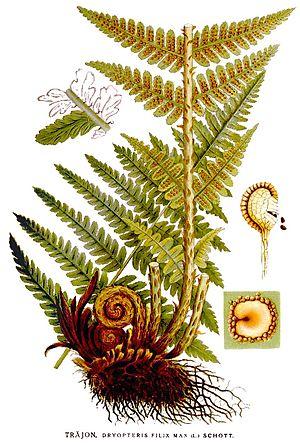
Cette liste de Tracheophyta de Bosnie-Herzégovine, ainsi que d’espèces introduites est un aperçu incomplet d’espèces de mousses, de fougères, de gymnospermes et d’angiospermes citées dans la littérature disponible en langues bosniaque, croate, serbe et serbo-croate. Cet aperçu n’inclue pas des espèces cultivées ni celles occasionnellement introduites.